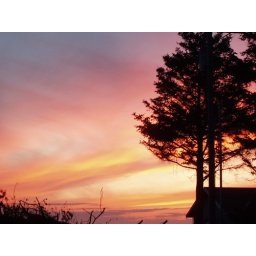
The sky over the ocean in the evening.